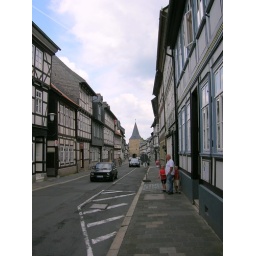
A street in Goslar. You can see one of the old wall towers in the background